Yevhen Kushnaryov

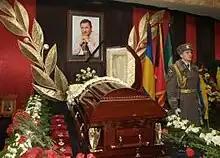

On 15 January 2007, Kushnaryov was accidentally shot in the liver while hunting with a group of friends and colleagues, and died two days later in a hospital in Izium. A two-day period of mourning was declared in Kharkiv over the death of the former governor. Yevhen Kushnaryov was survived by his wife, two children, and two grandchildren.